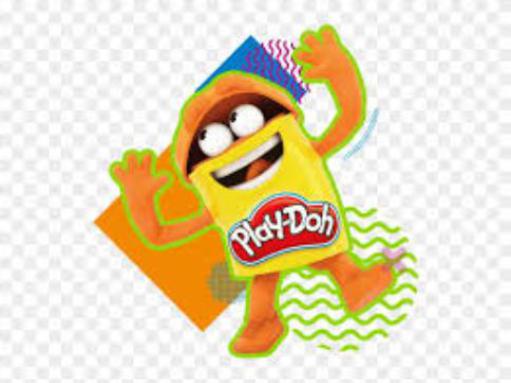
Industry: Leisure